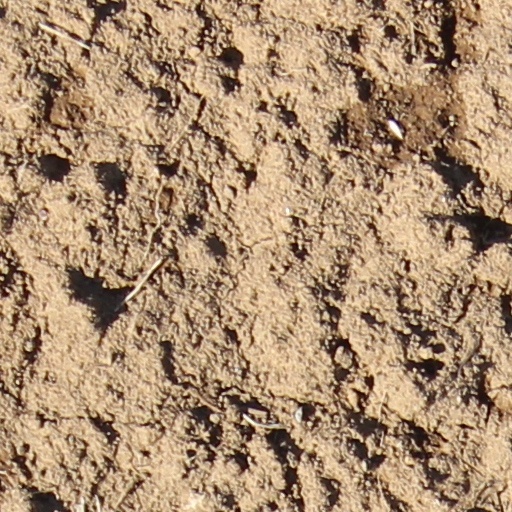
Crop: wheat